Commonwealth v. Hunt

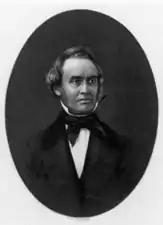
Robert Rantoul, Jr.

At trial, the prosecution, led by Parker, focused on proving that the Society was coercive. Wait, Horne's master, testified, "He did not feel at liberty to employ any but society men", because he, "would not wish to lose five or six good workmen for the sake of one." However, he also testified he had not been oppressed and that he had benefited from the Society's existence. Parker tried to call Horne himself to testify, but the defense successfully prevented his testimony from being heard on the ground that he was an atheist. The prosecution, however, was able to directly ask several masters, over the defense's objection, whether the Society was coercive. Some said yes.